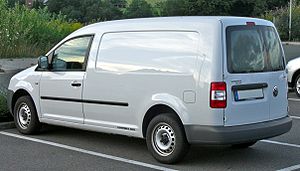
Volkswagen Caddy (2K) / Modeller / Yderligere specialmodeller
Caddy Maxi (2007–2010)
Volkswagen Caddy (2K) er en bilmodel fra Volkswagen Erhvervsbiler, som siden efteråret 2003 er blevet bygget som leisure activity vehicle. Forgængeren hed Caddy.